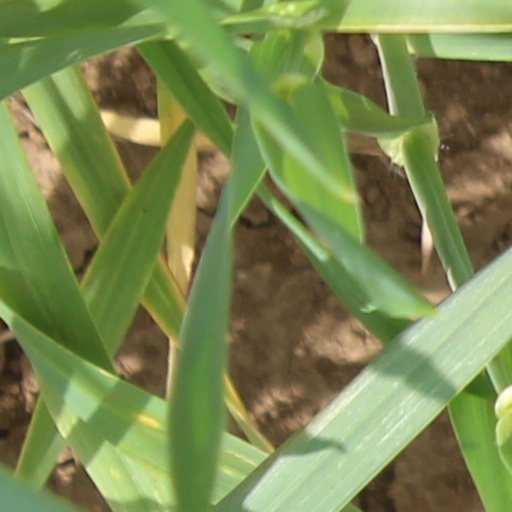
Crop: wheat